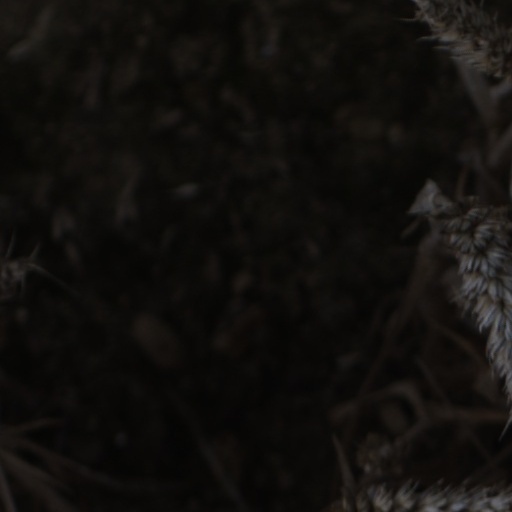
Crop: wheat